Play-by-mail game

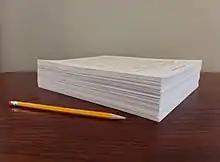
Turn results for "Empyrean Challenge" could be 1,000 pages in length.

Chris Harvey started the commercial PBM industry in the United Kingdom with a company called ICBM. After Harvey played Flying Buffalo's "Nuclear Destruction" game in the United States in approximately 1971, Rick Loomis suggested that he run the game in the UK with Flying Buffalo providing the computer moderation. ICBM Games led the industry in the UK as a result of this proxy method of publishing Flying Buffalo's PBM games, along with KJC games and Mitregames.